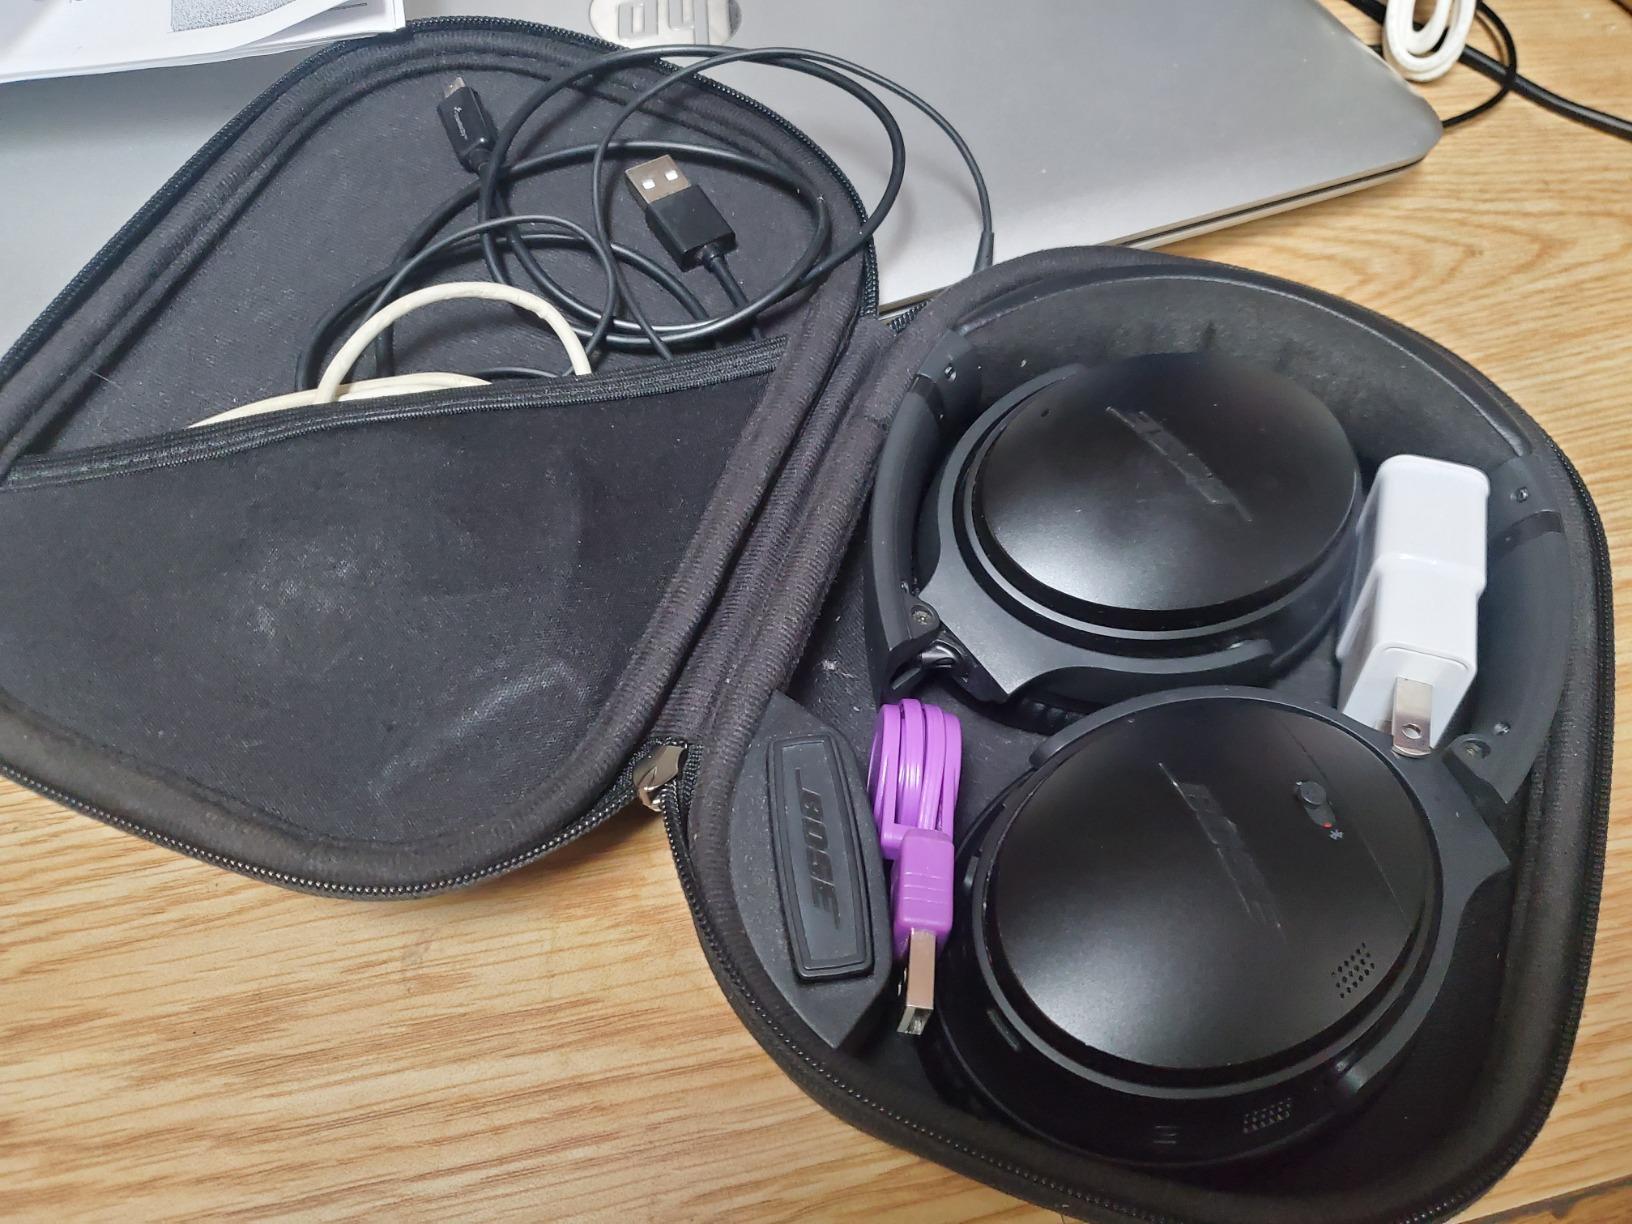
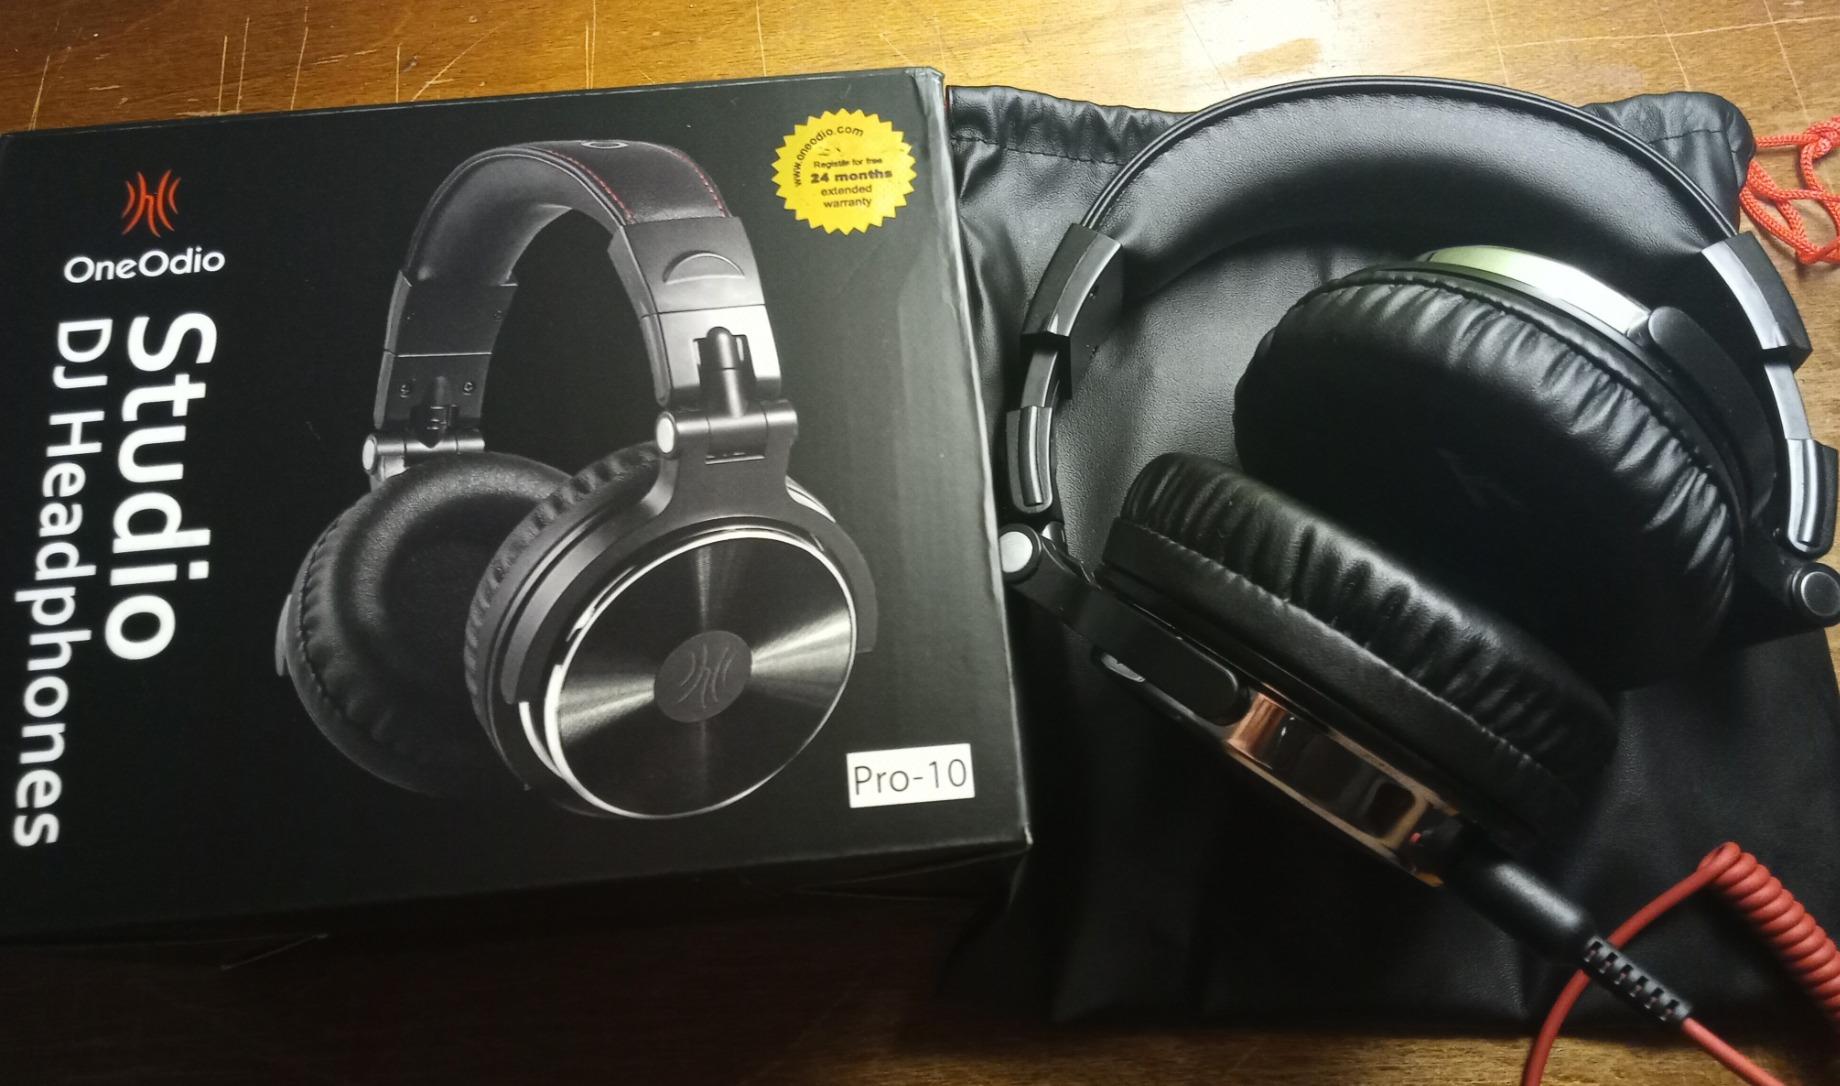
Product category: headphones
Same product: no